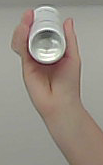
Product: dove_spray